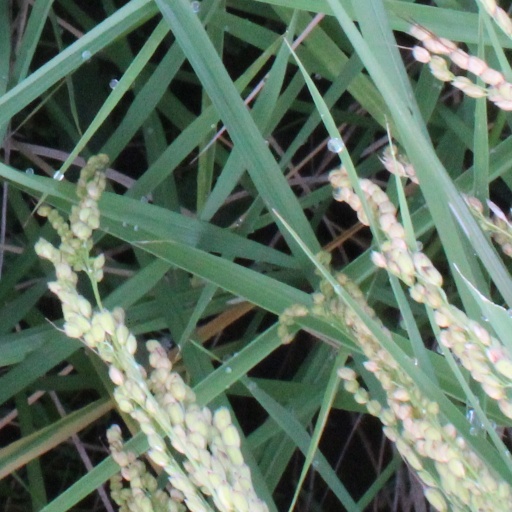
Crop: rice